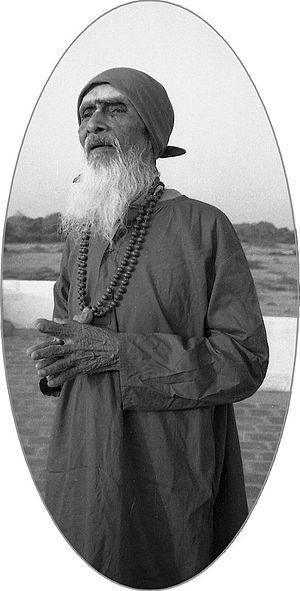
Kavi Yogi Maharishi Dr. Shuddhananda Bharati pris en photo en 1984 dans sa maison à Sholapuram
Kavi Yogi Maharishi Dʳ Shuddhananda Bharati ou Dʳ Shuddhananda Bharati est un philosophe et poète né le 11 mai 1897 et mort le 7 mars 1990. Son enseignement est essentiellement centré sur la recherche de Dieu en Soi par la pratique du Sama Yoga qu'il a créé.